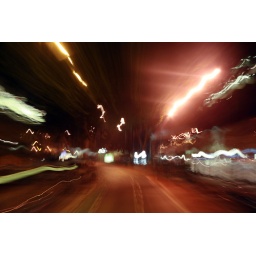
I love sitting in the front seats on the upper deck of a London double-decker bus.